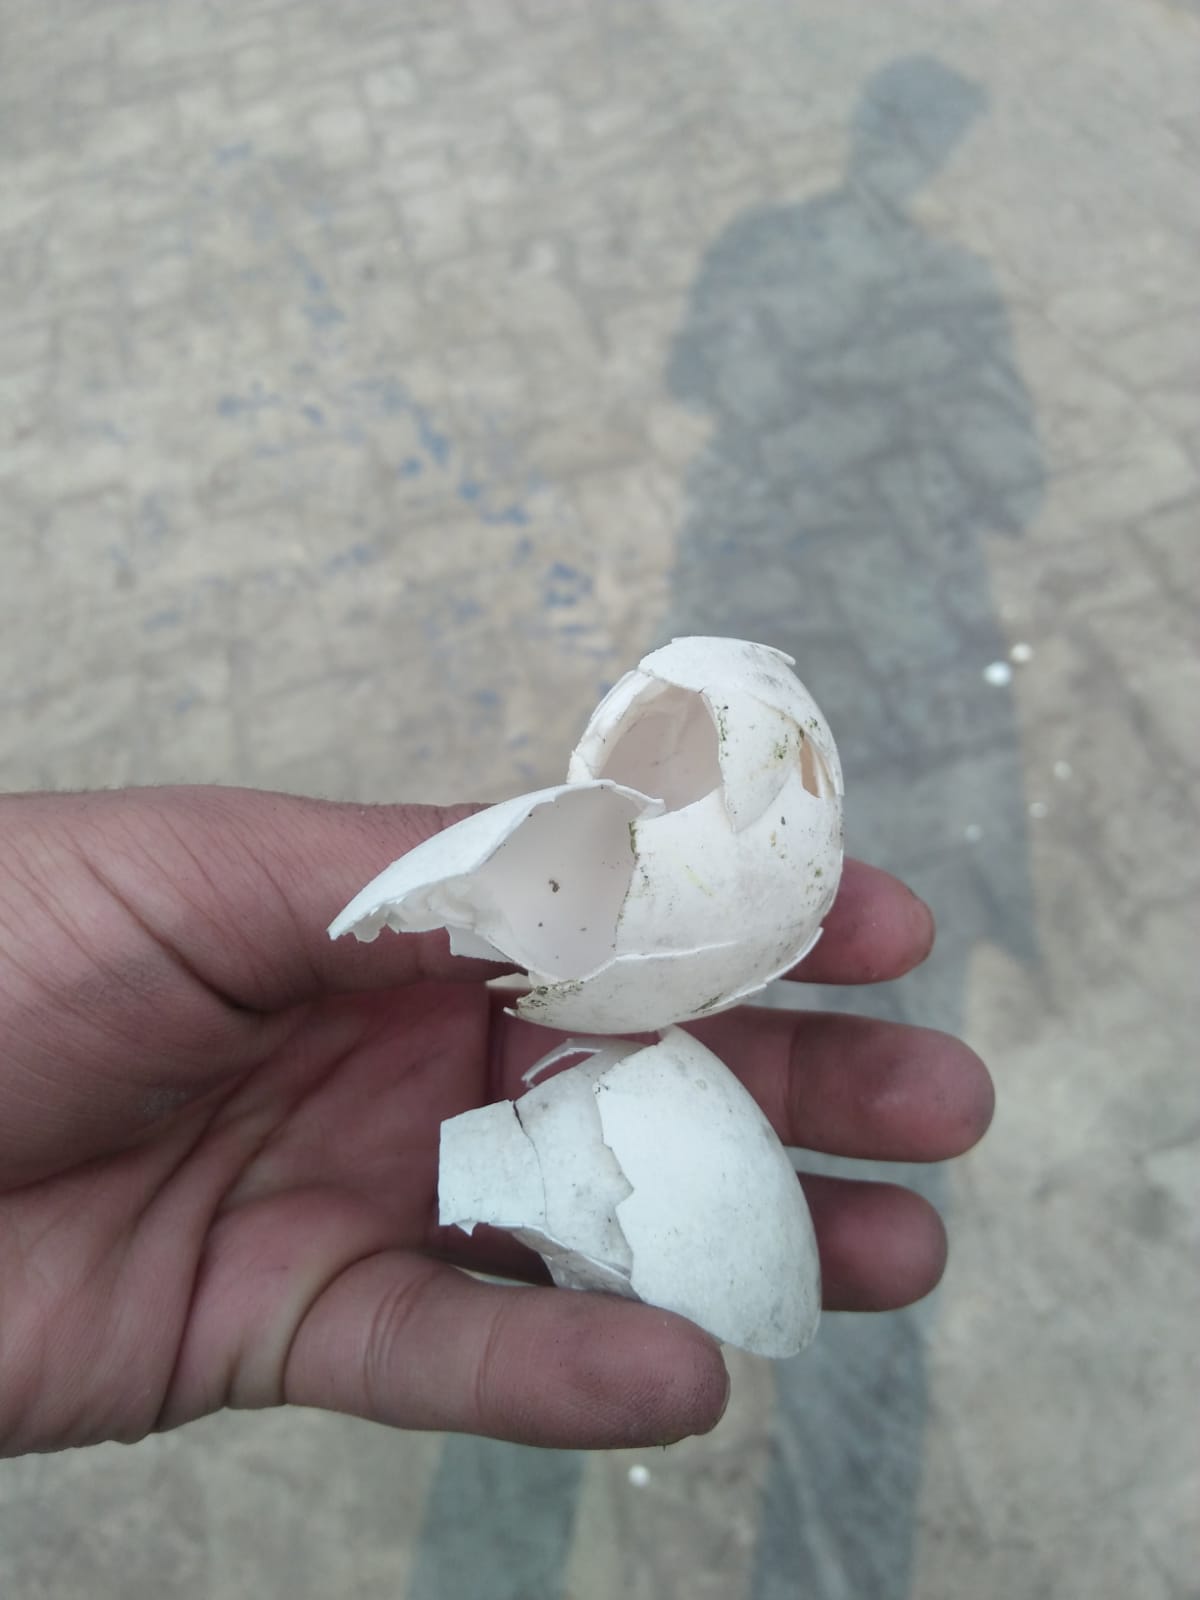
Label: eggshells